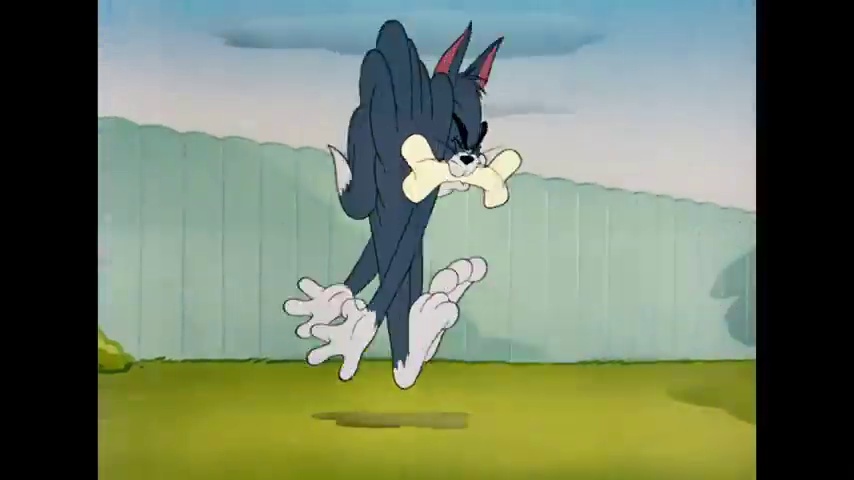
Portrait style: Cartoon Portrait